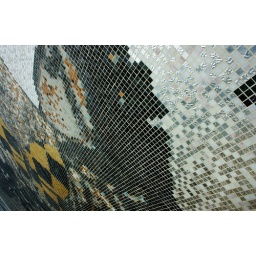
Incredible mosaic wall on the roof by the pool at the W Hotel in Hong Kong